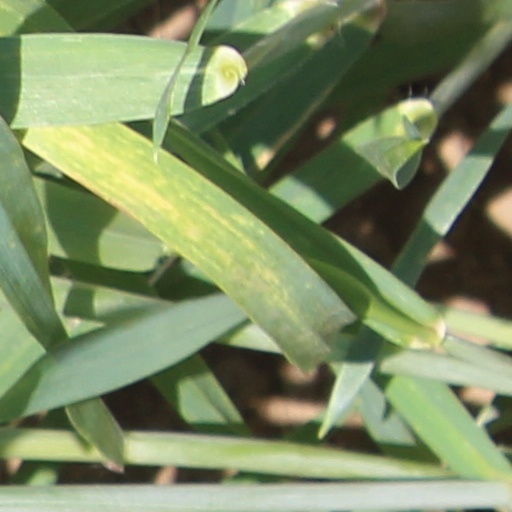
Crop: wheat